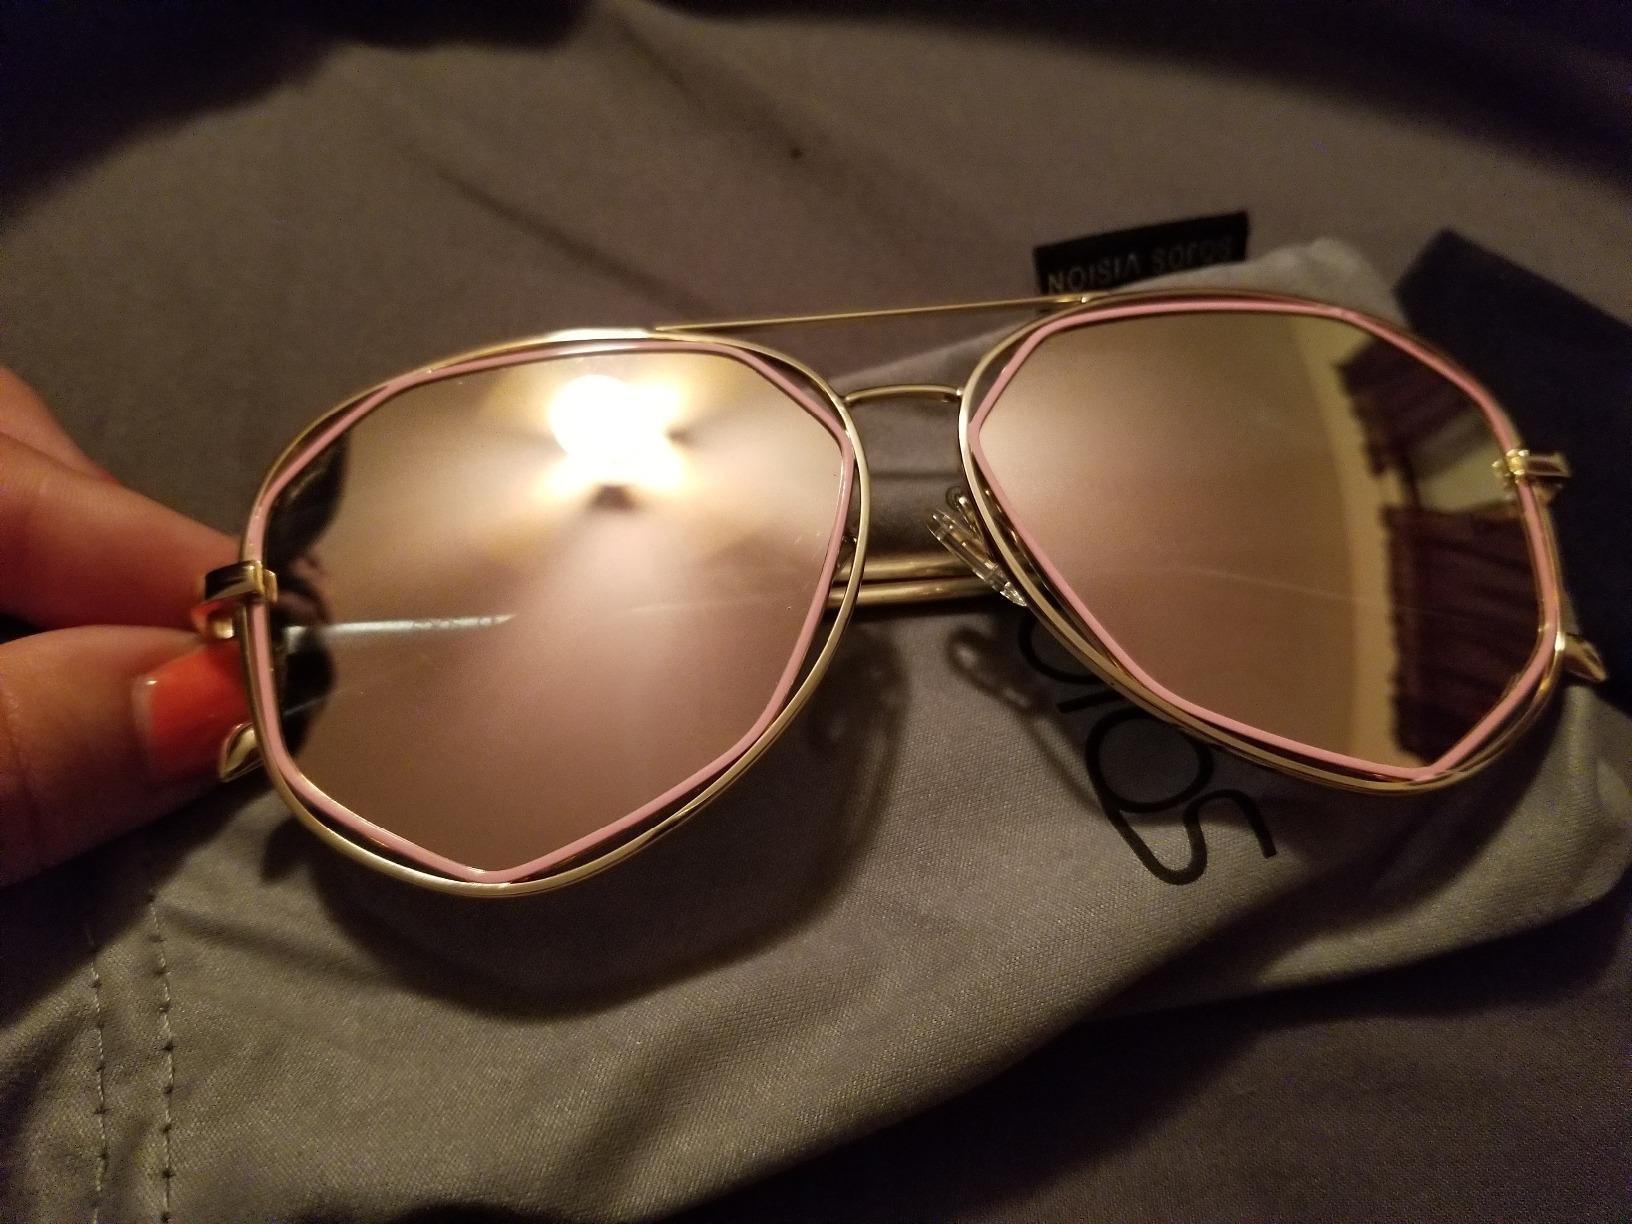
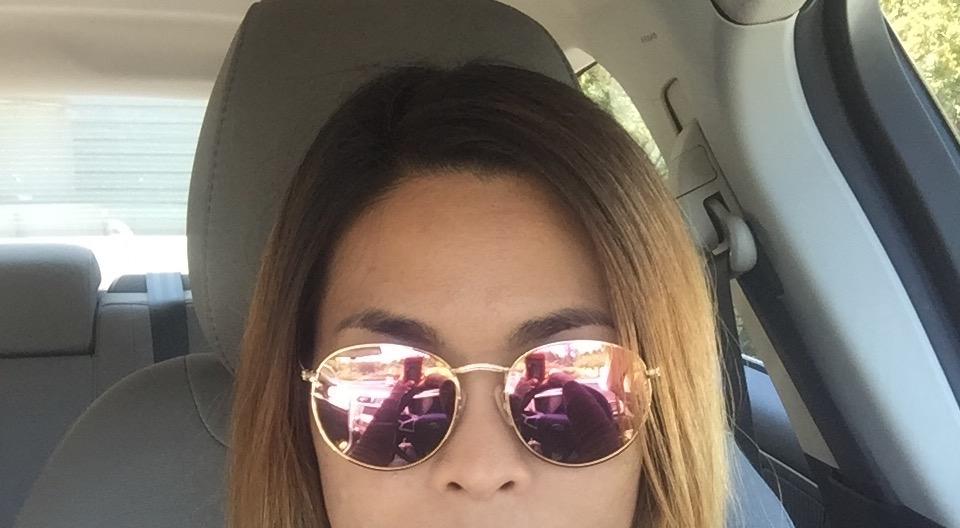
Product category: accessories_sunglasses
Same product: no